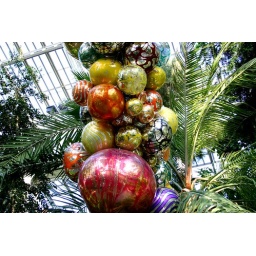
From roof to floor, and all over in fact, this column of balls was beautiful.